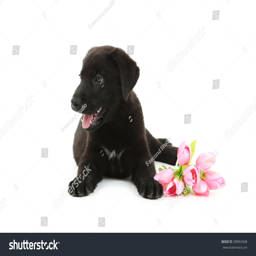
beautiful black labrador puppy with flowers isolated on a white